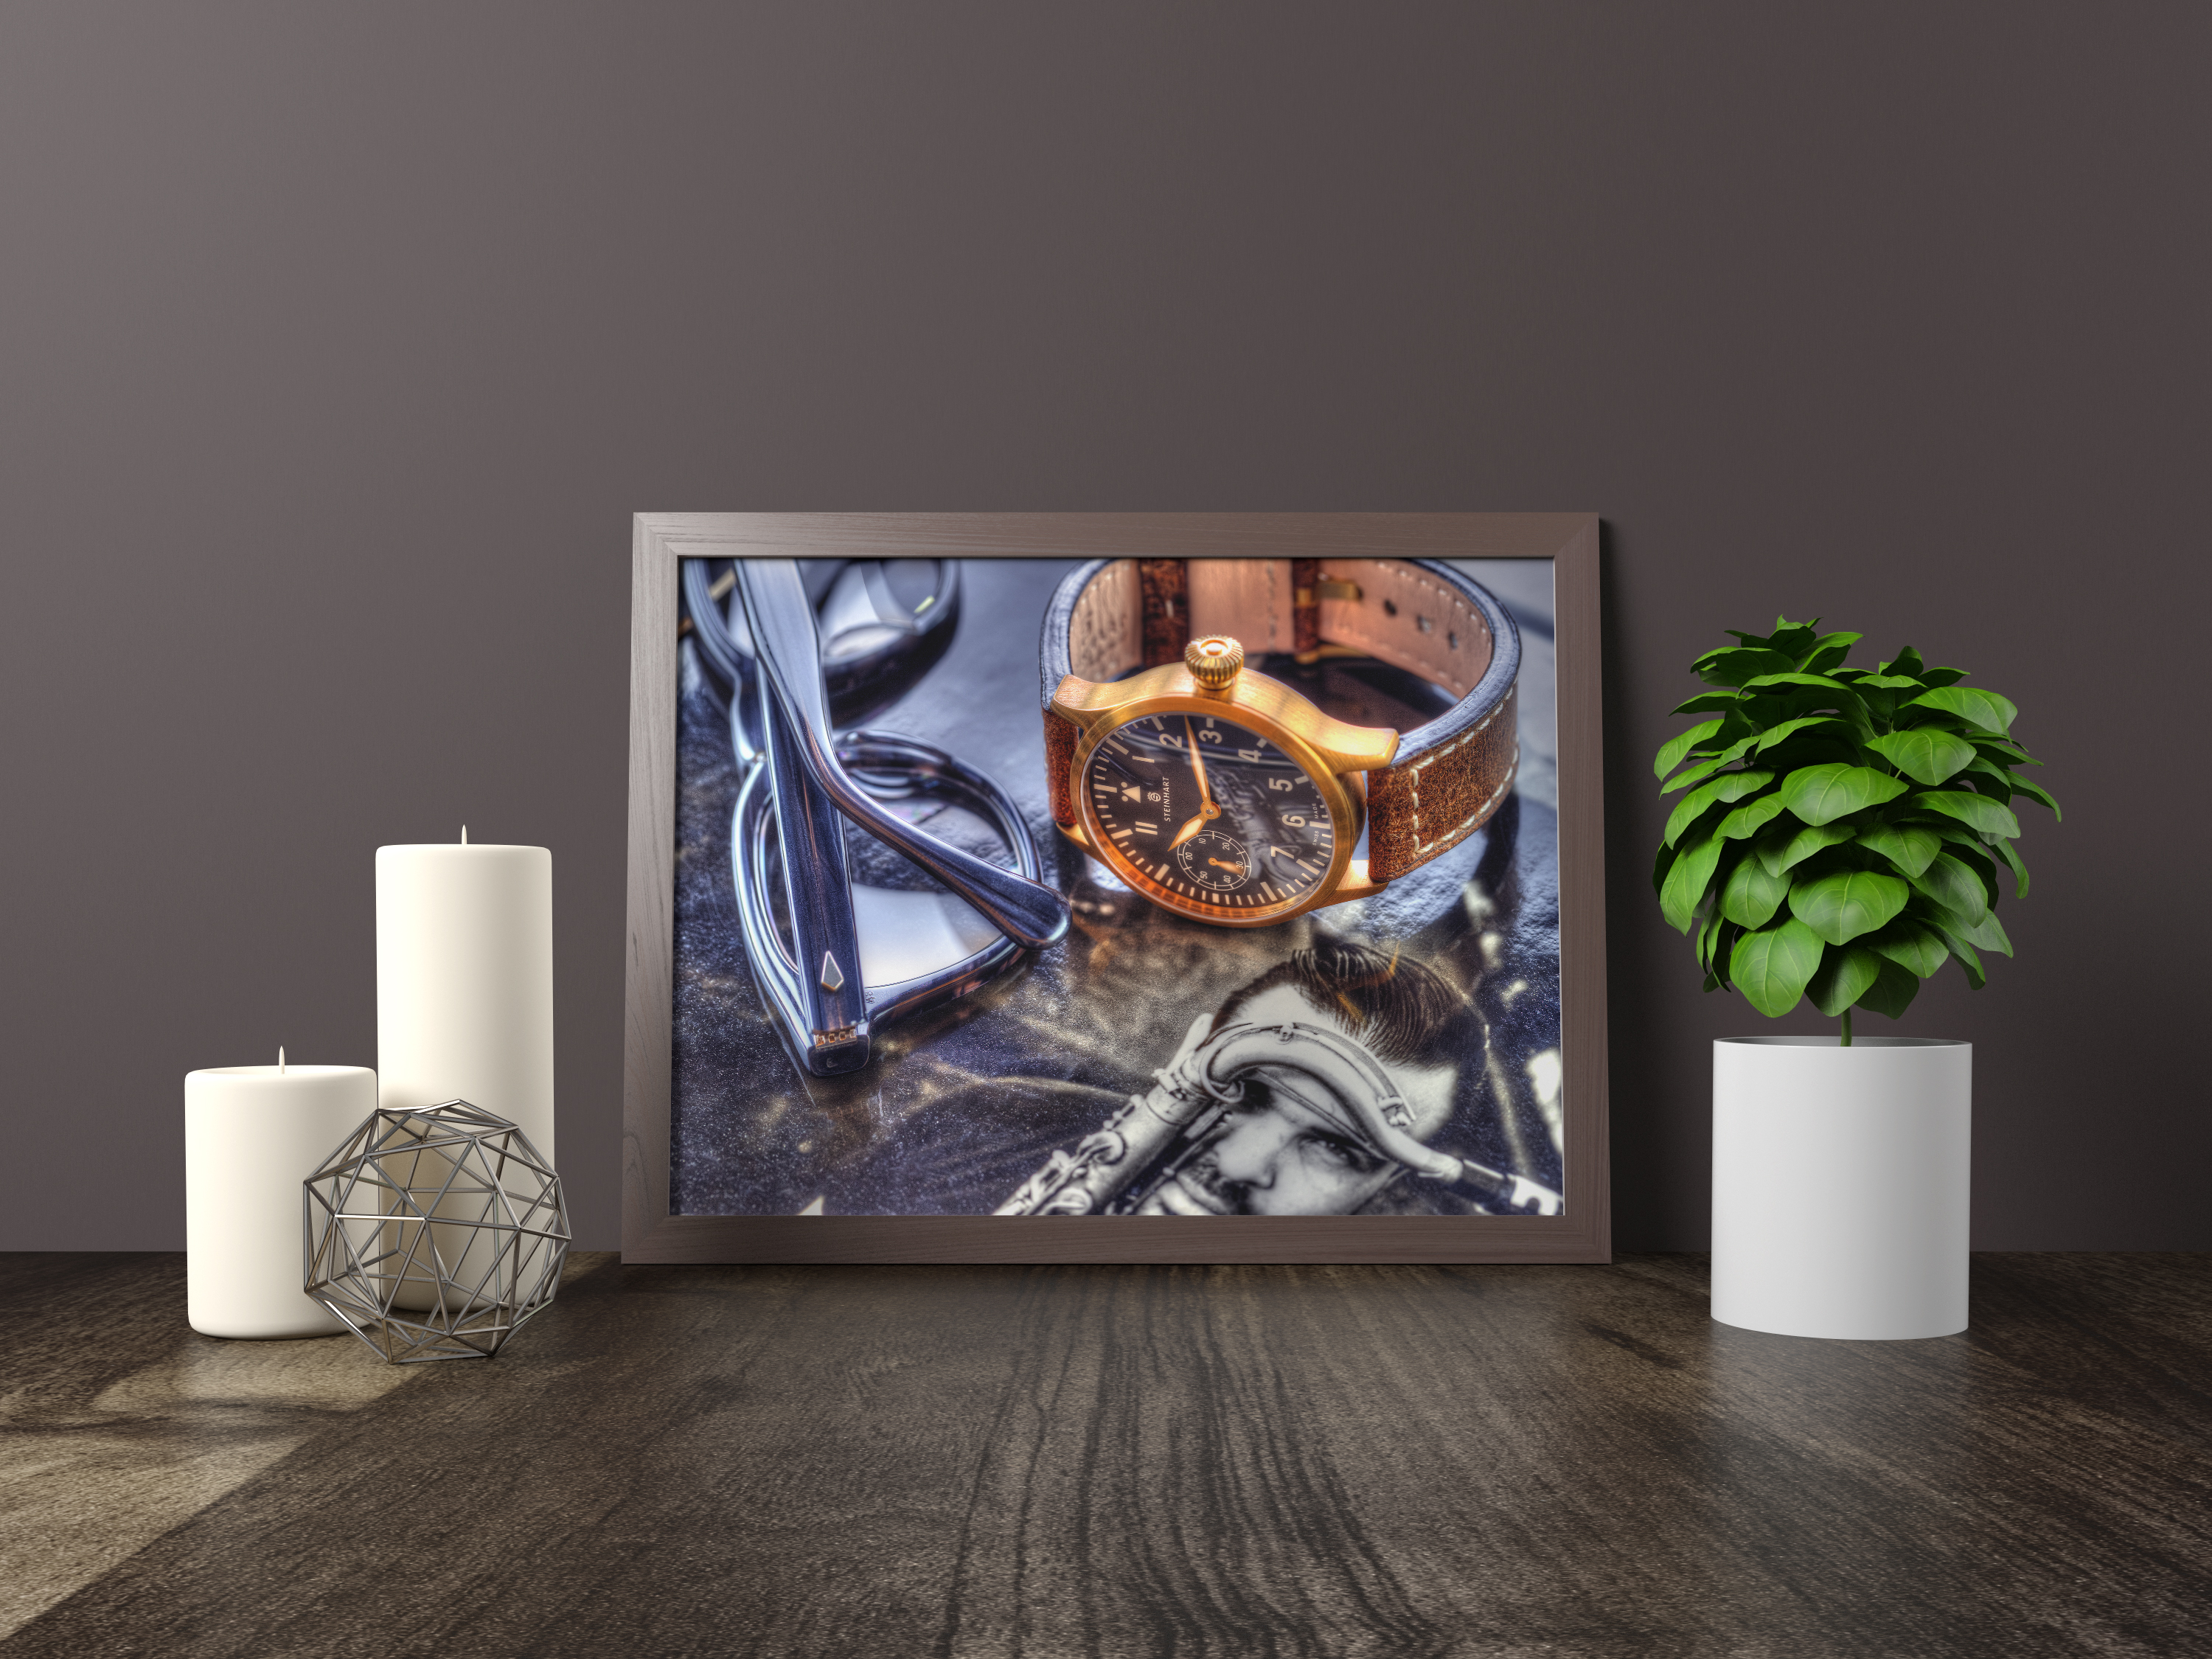
horology, timepiece, wrist worn, timer, watches, pilot watches, bronze watches, product design, still life photography, still life, modern art